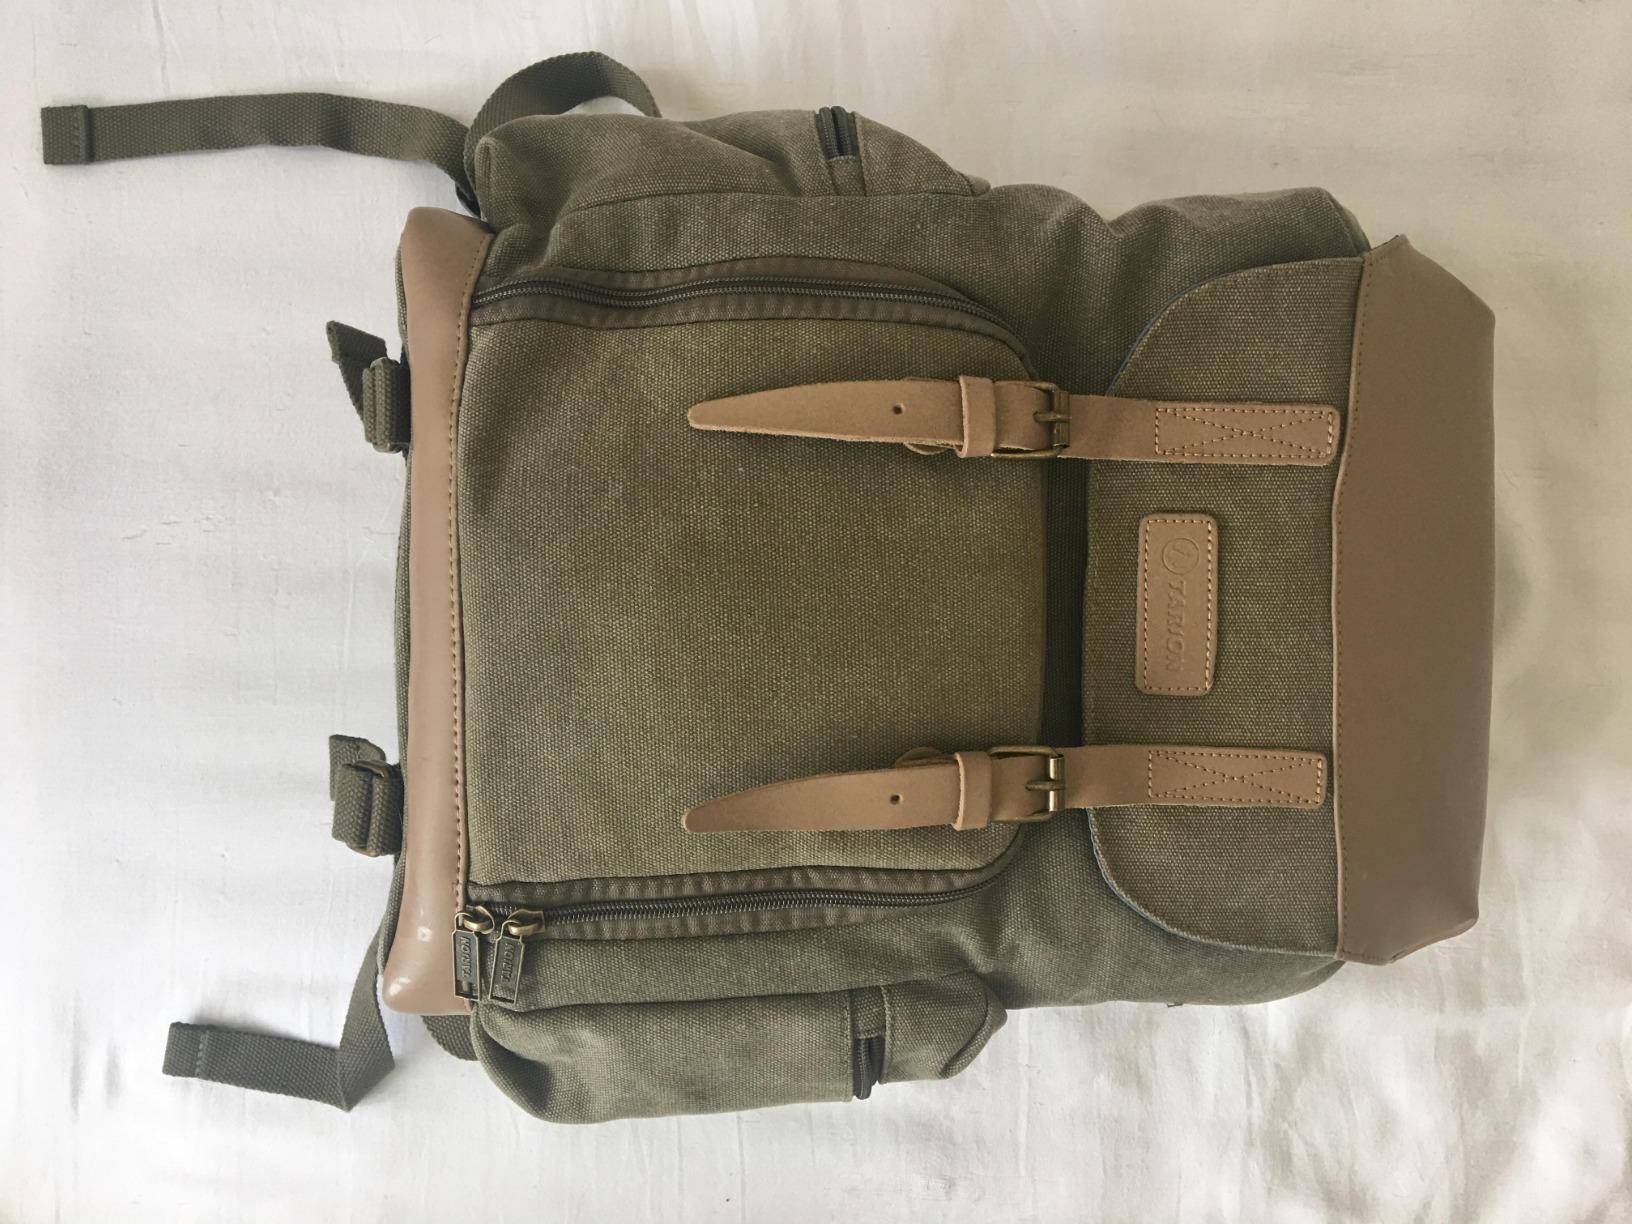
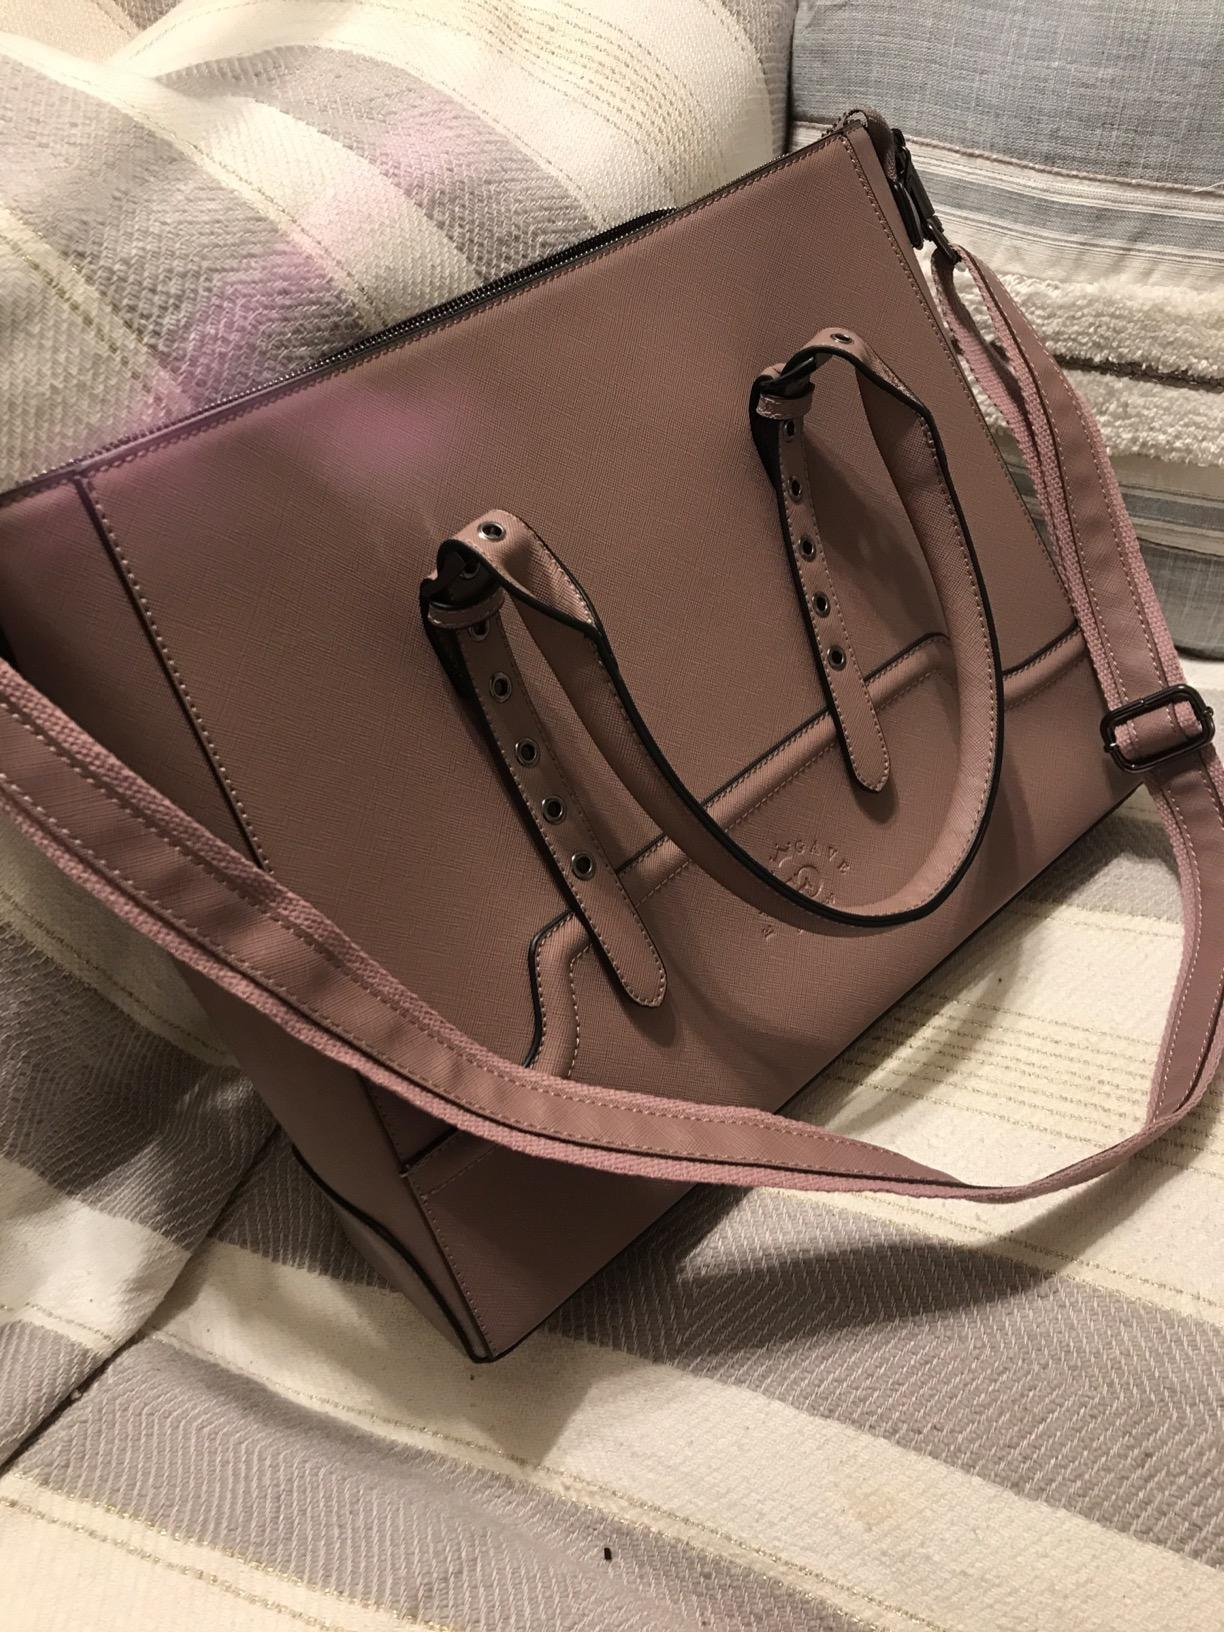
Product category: bag
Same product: no